Cyfarthfa High School

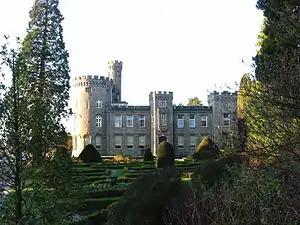
Cyfarthfa Castle housed the school until 1981

Cyfarthfa High School is a comprehensive school, based in Merthyr Tydfil County Borough, Wales, that was established in 1970. Cyfarthfa means "Place of the barking (dog)" in Welsh and the school crest reflects this.